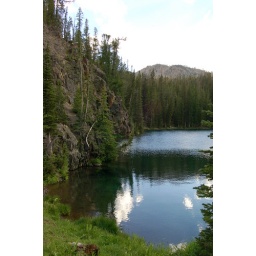
The sky is in the water